Väinämöinen

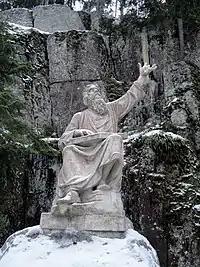
The Väinämöinen monument in Vyborg, in January 2015

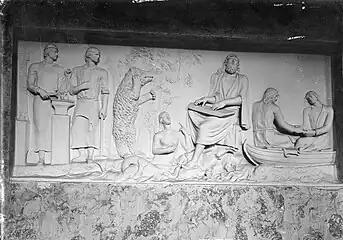
"Väinämöinen Plays Kantele", a 1814 relief by that is considered to be the first visual depiction of Väinämöinen

The first extant mention of Väinämöinen in literature is in a list of Tavastian gods by Mikael Agricola in 1551, where it says: ""Aeinemöinen wirdhet tacoi."" He and other writers described Väinämöinen as the god of chants, songs and poetry; in many stories Väinämöinen was the central figure at the birth of the world.